Munkacs (Hasidic dynasty)

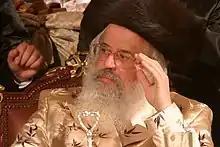
Grand Rabbi Moshe Leib Rabinovich, current Munkacser Rebbe

Munkatch (or Munkacs) Hasidism (חסידות מונקטש) is a Hasidic sect within Haredi Judaism of mostly Hungarian Hasidic Jews. It was founded and led by Polish-born Grand Rebbe Shlomo Spira, who was the rabbi of the town of Strzyżów (1858–1882) and Munkacs (1882–1893). Members of the congregation are mainly referred to as "Munkacs Hasidim", or "Munkatcher Hasidim". It is named after the Czech town in which it was established, Munkatsh (in Yiddish; or in Hungarian: Munkács; today: Mukachevo, in Ukraine).